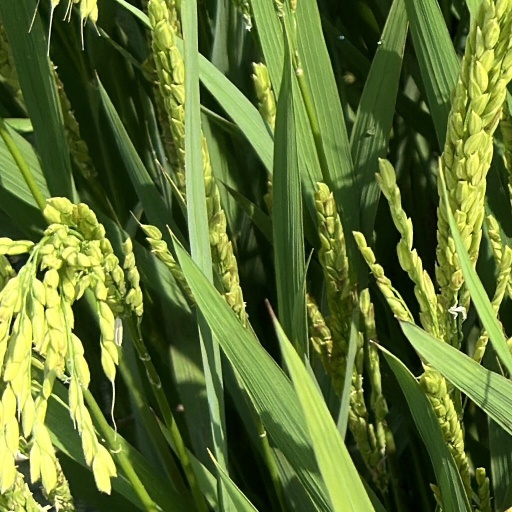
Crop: rice